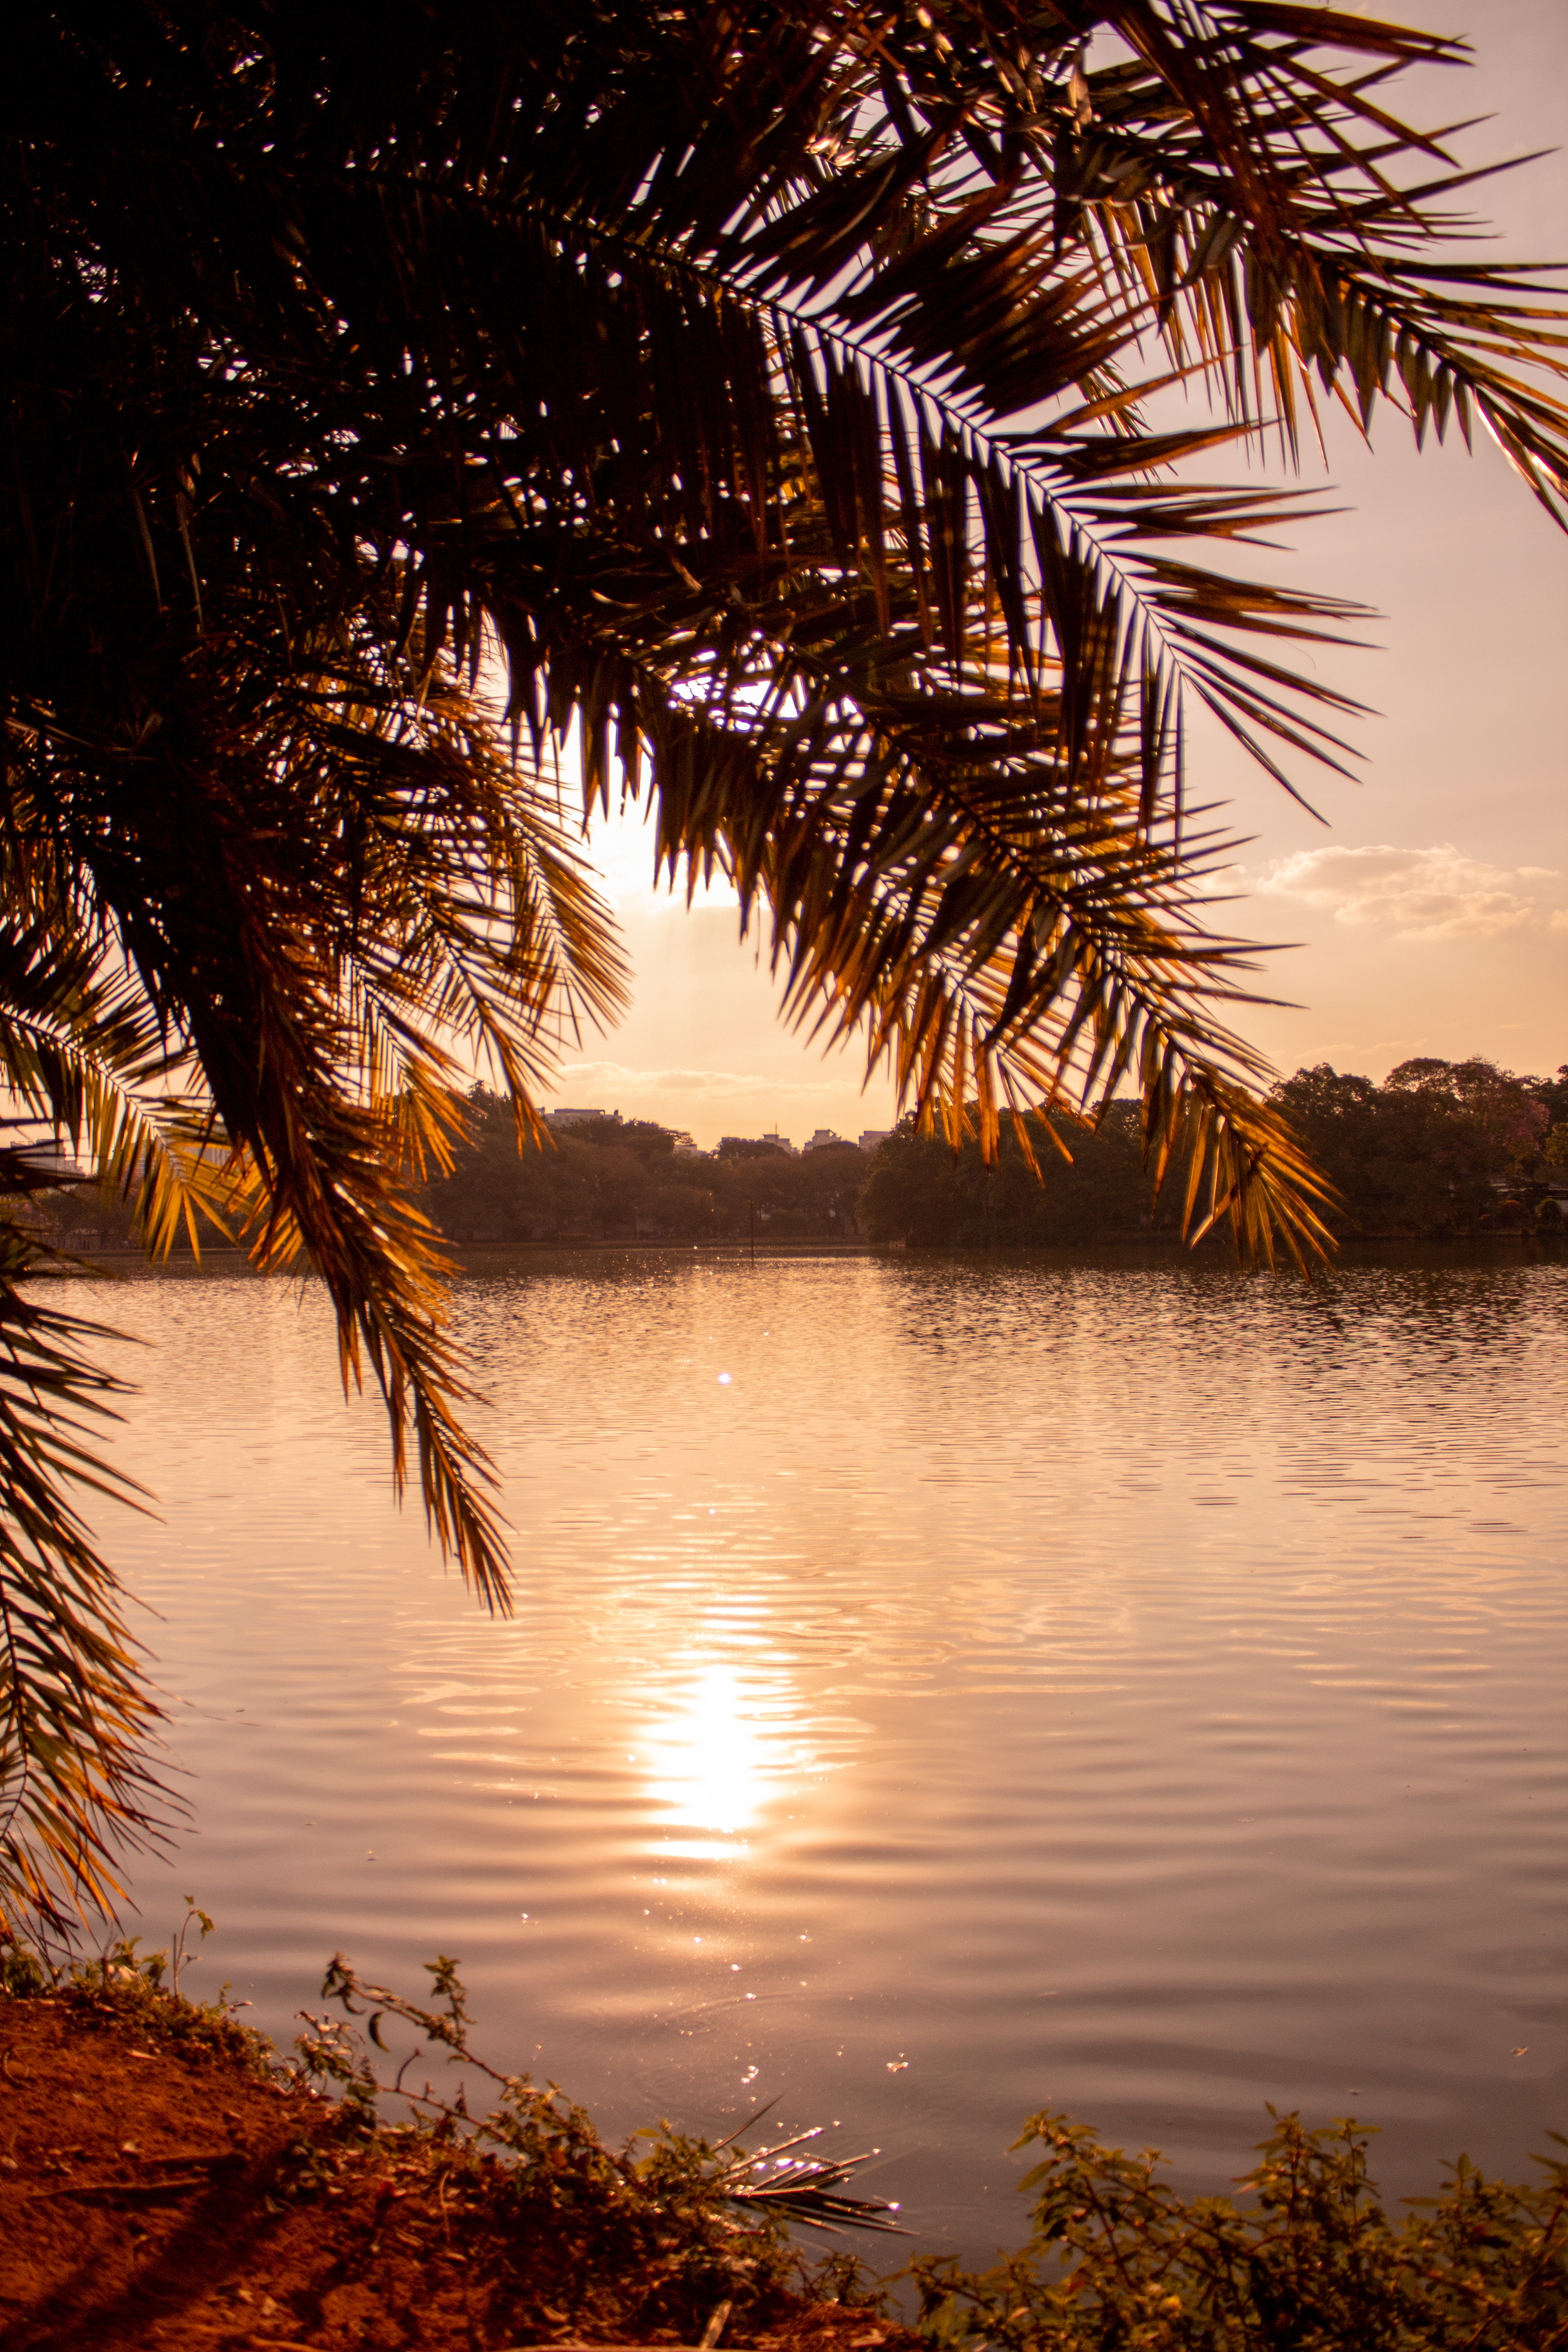
tree, nature, sky, palm tree, tropics, arecales, sunset, reflection, morning, woody plant, sunrise, water, elaeis, sea, evening, plant, sunlight, waterway, attalea speciosa, horizon, calm, river, landscape, cloud, vacation, coast, dusk, lake, ocean, bank, afterglow, caribbean, bay, sun, dawn